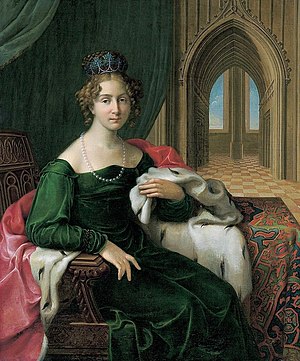
Frederikke Vilhelmine af Preussen
Portræt af prinsesse Friederike Hertuginde af Sachsen-Anhalt i grøn fløjl kjole med hermelin-besat kappe.
Prinsesse Friederike Vilhelmine af Preussen var en preussisk prinsesse og datter af prins Ludvig Karl af Preussen og Frederikke af Mecklenburg-Strelitz. Hun var medlem af huset Hohenzollern. Ved sit ægteskab med Leopold 4. hertug af Anhalt-Dessau, blev hun hertuginde af Anhalt-Dessau.